Franz Edmund Weirotter

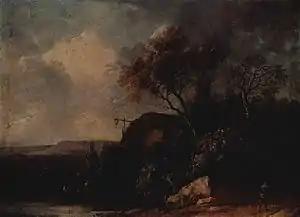
Franz Edmund Weirotter, "Landscape with Hut at the River", Hermitage Museum

Weirotter was born in Innsbruck, and painted primarily landscapes and maritime scenes. He traveled to Paris and Rome where he produced a number of paintings and etchings.